Sinking of the RMS Empress of Ireland

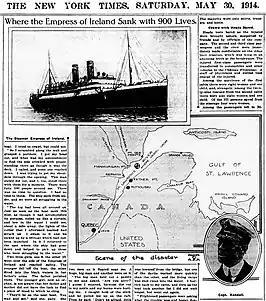
Newspaper headline from the New York Times on May 30, 1914, reporting the sinking of the ocean liner RMS Empress of Ireland and its location

As reported in the newspapers at the time, there was much confusion as to the cause of the collision with both parties claiming the other was at fault. As was noted at the subsequent inquiry, "If the testimony of both captains were to be believed, the collision happened as both vessels were stationary with their engines stopped". The witnesses from "Storstad" said they were approaching so as to pass red to red (port to port) while those from "Empress of Ireland" said they were approaching so as to pass green to green (starboard to starboard), but "the stories are irreconcilable".